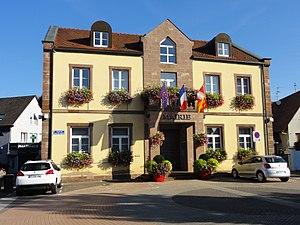
Alsace, Bas-Rhin, Souffelweyersheim, Mairie.}